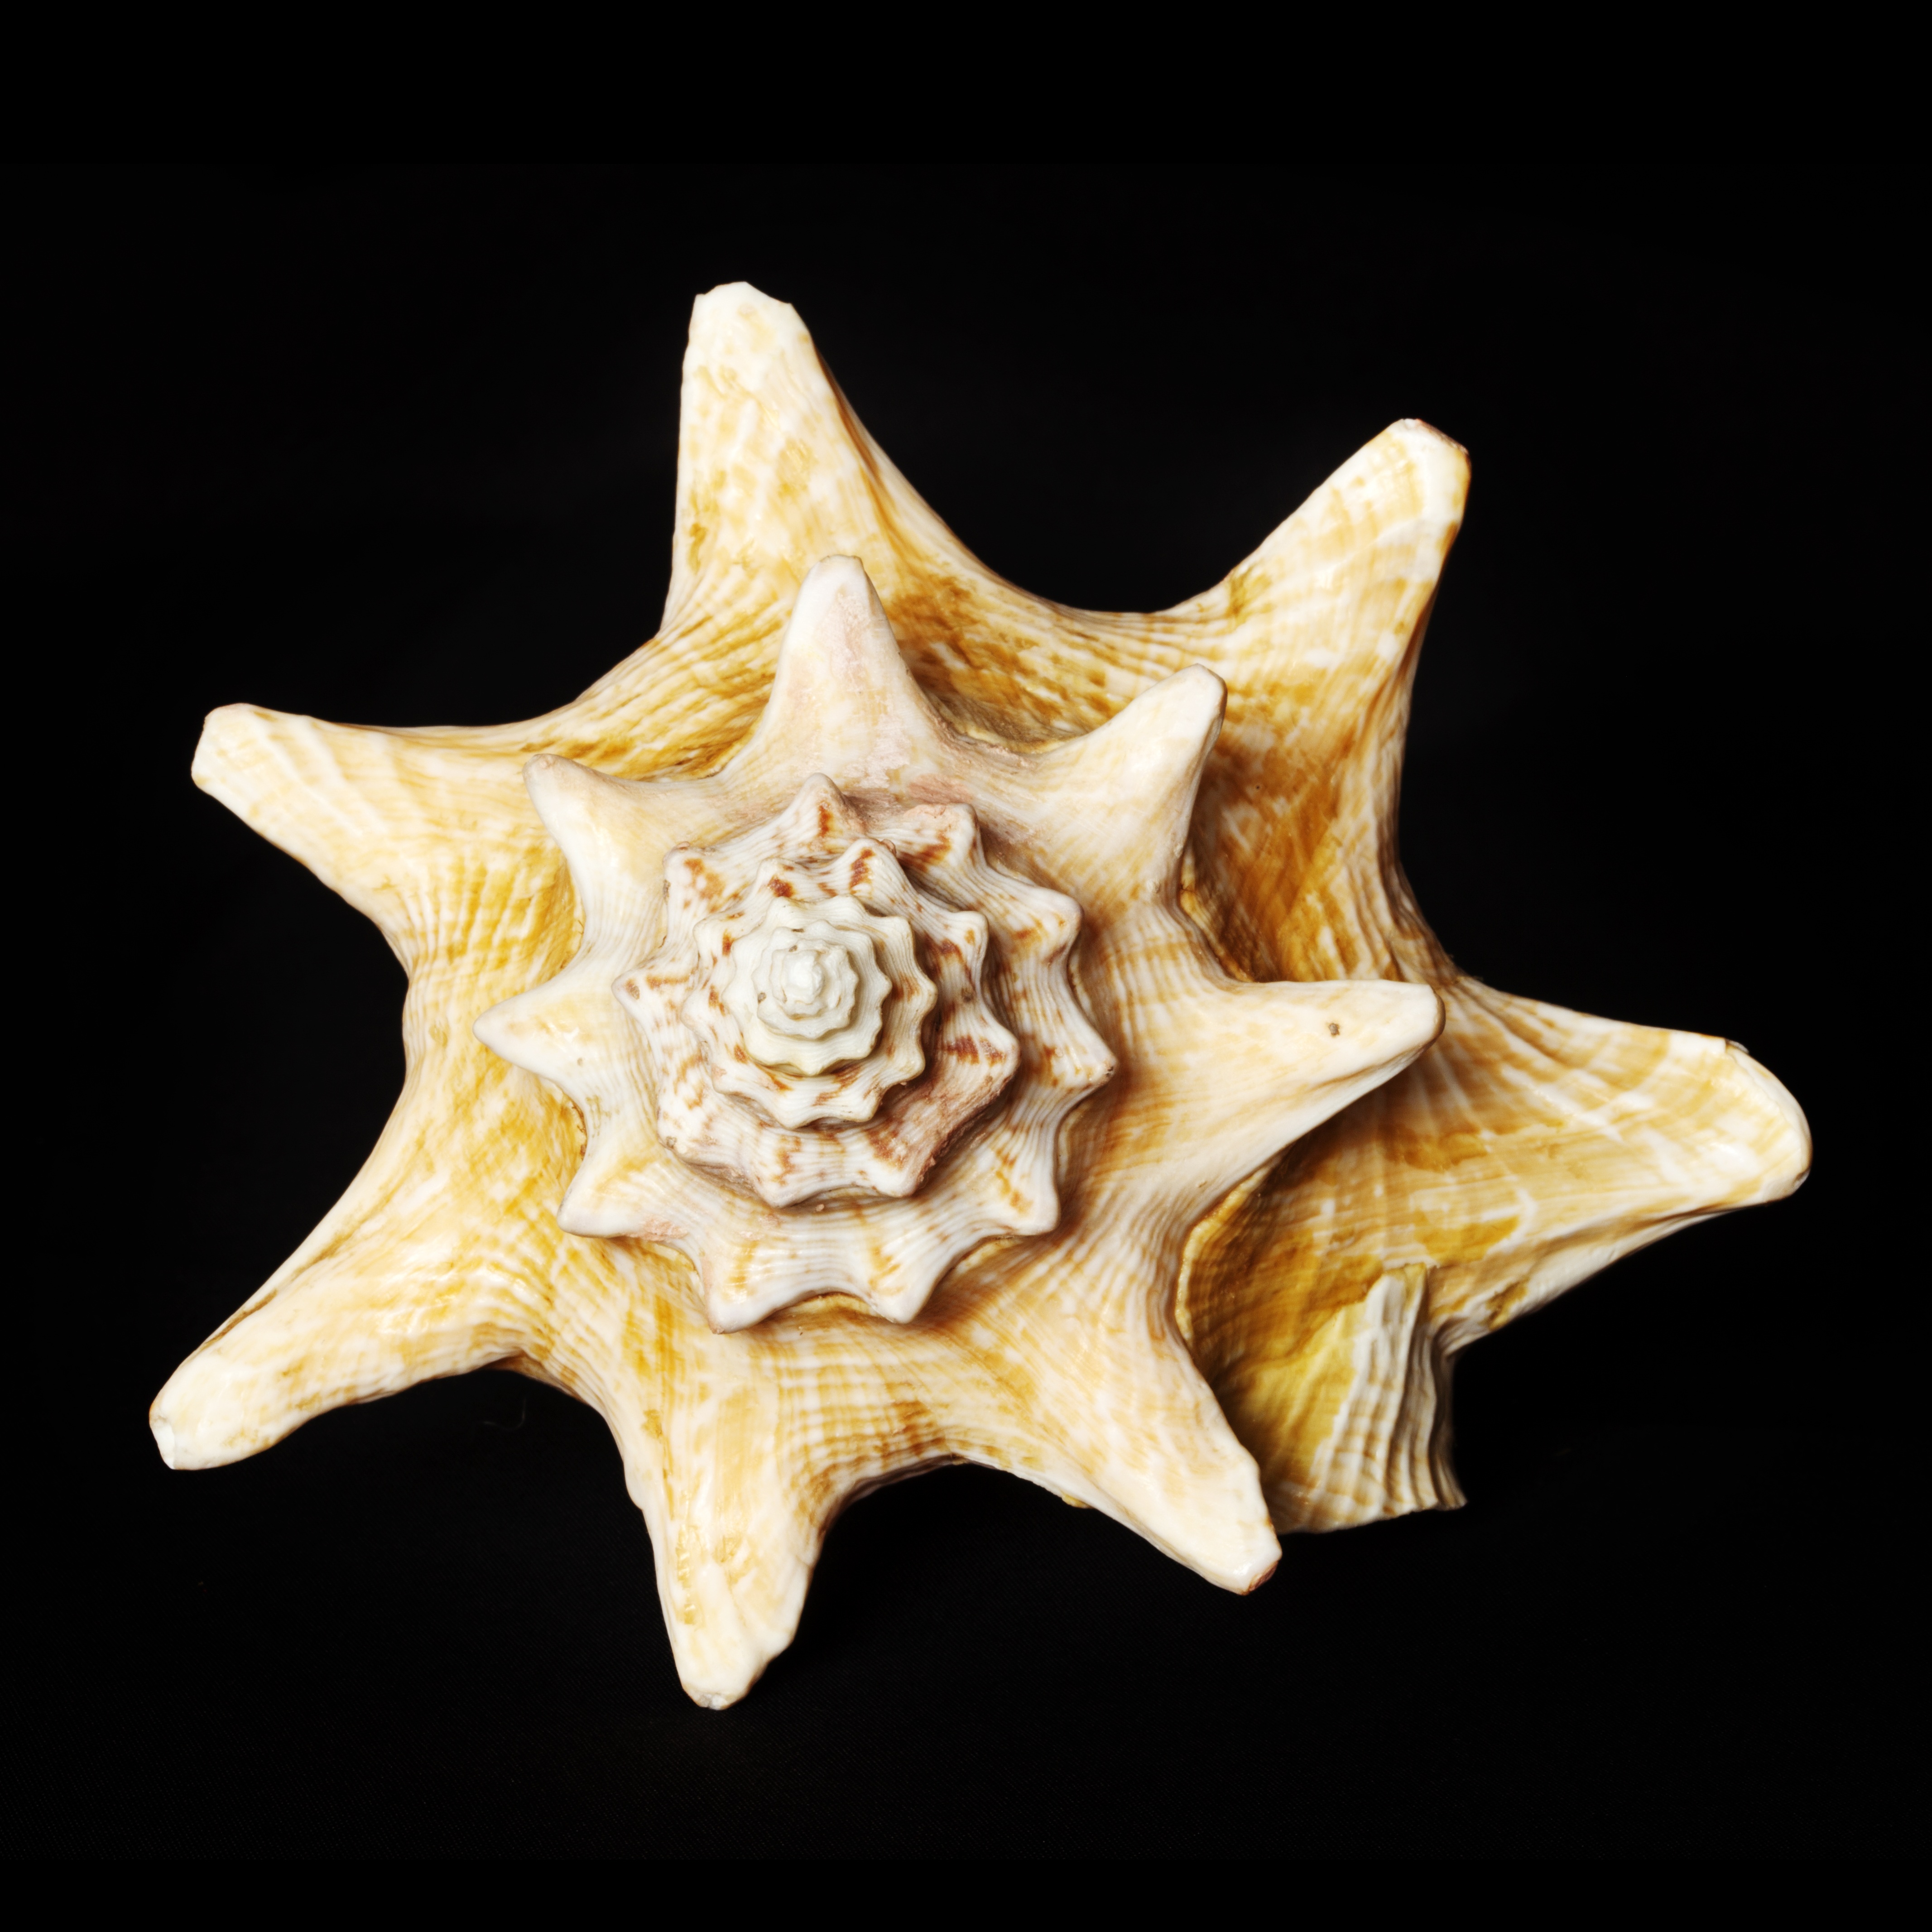
beach, sea, leaf, holiday, shell, invertebrate, conch, carving, nautilus, underwater world